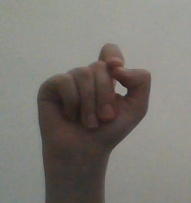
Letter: fa